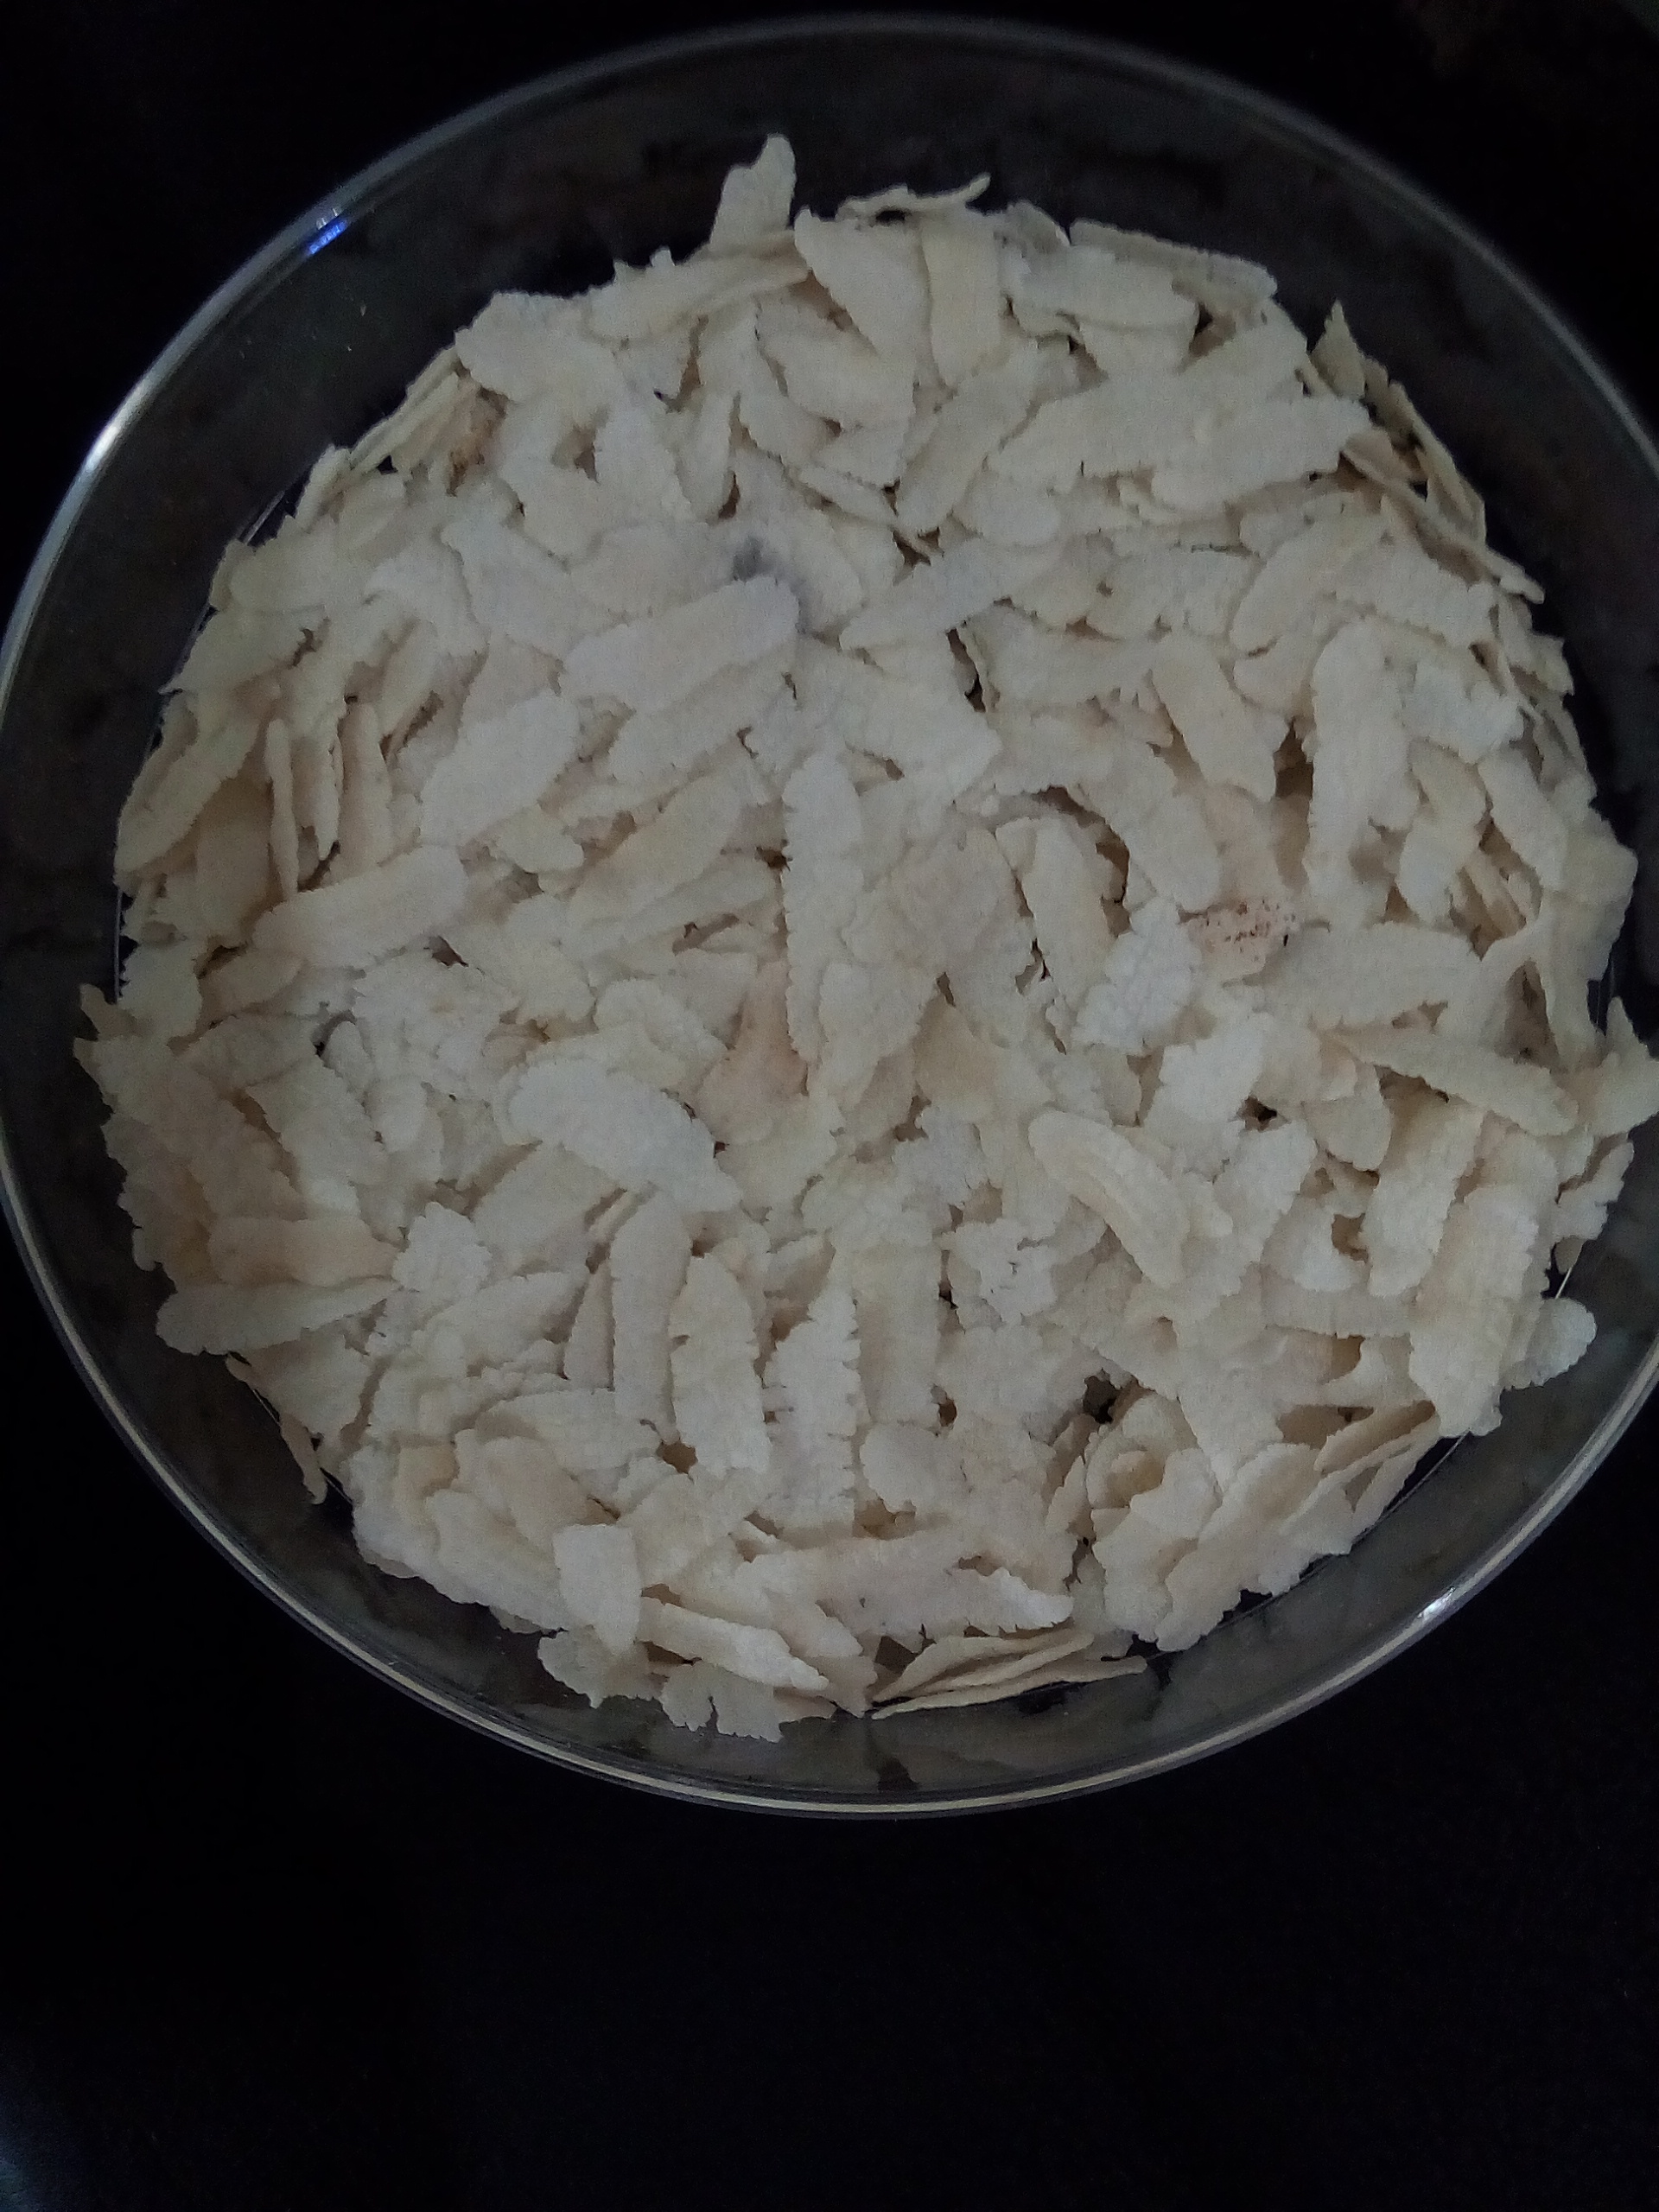
Rice seed variety: Unknown